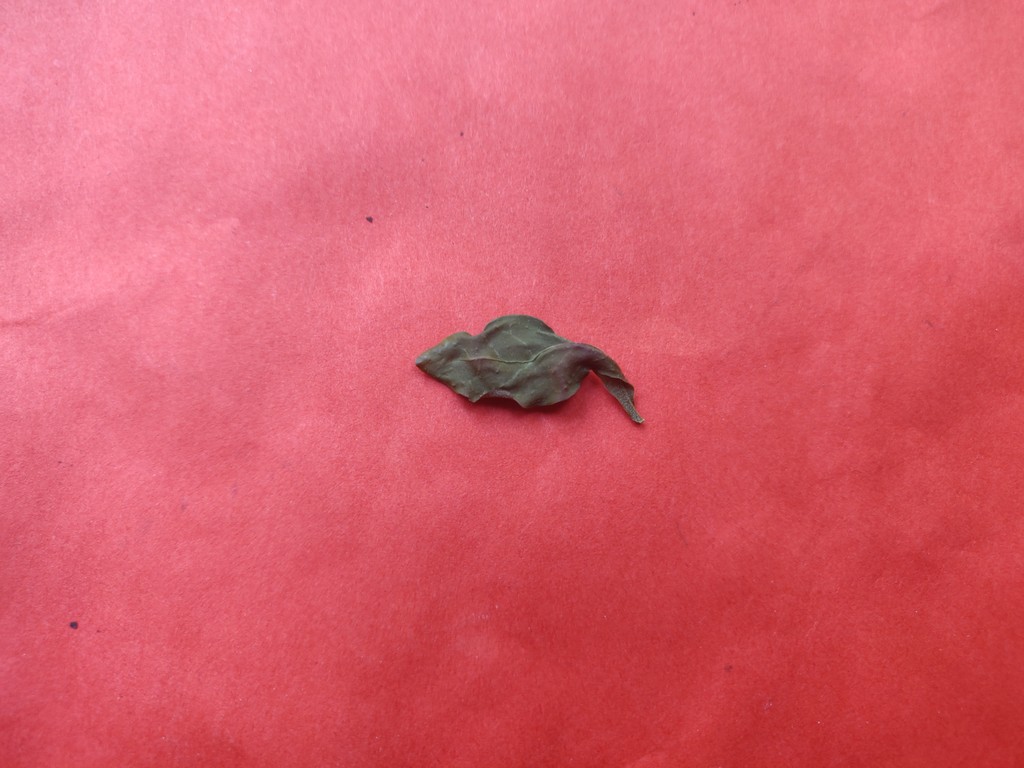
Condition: Dried
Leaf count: single
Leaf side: unknown